Tzʼutujil people

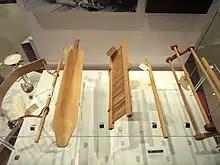
Photo of a backstrap loom.

The Tz’utujil women use a backstrap loom. Traditionally, the women used x’cajcoj zut fabric. X’cajoj is the brown cotton material of which the cloth is composed. The term zut means the cloth is more long than wide. In contemporary times, women have been using more commercially produced yarns that lead to a greater variety of color. Regardless of material used, Tz’utujil weavings consistently contain a yellow stripe going through the center of the cloth and six silk tassels. Yellow symbolizes abundance and the yellow stripe is a symbol for the “Abundance Road,” which refers to the sun's path between 6 AM and 6 PM. Four silk tassels are placed on each corner of the cloth, with a tassel placed on each of the shorter sides. The tassels on the corners represent the sun rising and setting during the solstices. The long sides of the cloth symbolize the sun's path between noon and midnight.